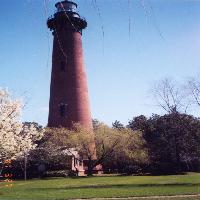
Weather: sun or clear